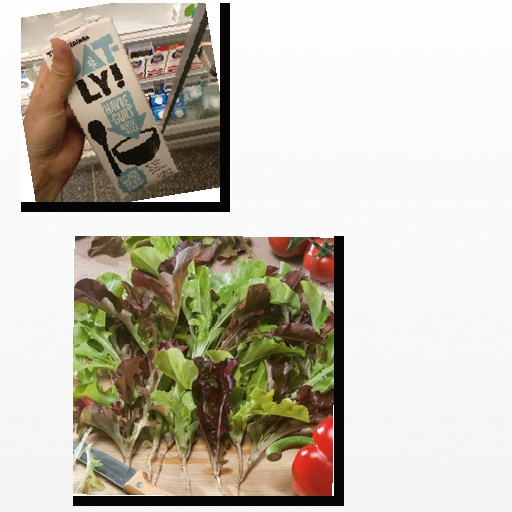
Food items: oatghurt, lettuce